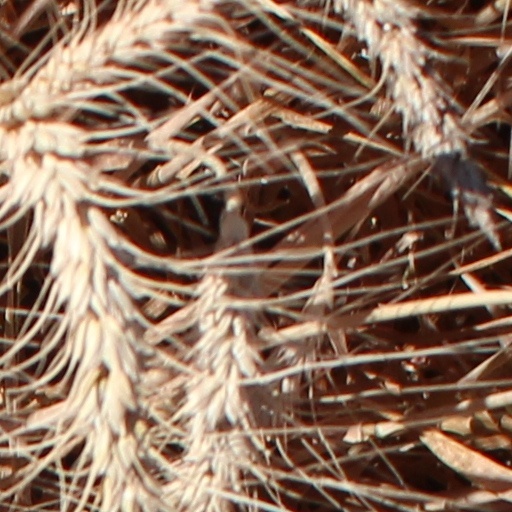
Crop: wheat